Johan Evertsen

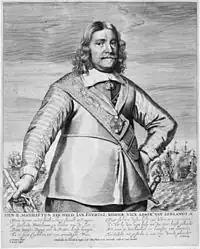
Admiral Johan Evertsen engraving

Johan Evertsen (1 February 1600 – 5 August 1666) was a Dutch admiral who was born in the 17th century.